Veli (film)

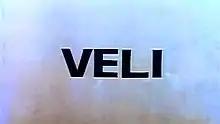
Title card

Veli is a 1985 Indian Tamil-language film directed by Durai, starring Saritha and Rajesh. It was released on 24 July 1985.